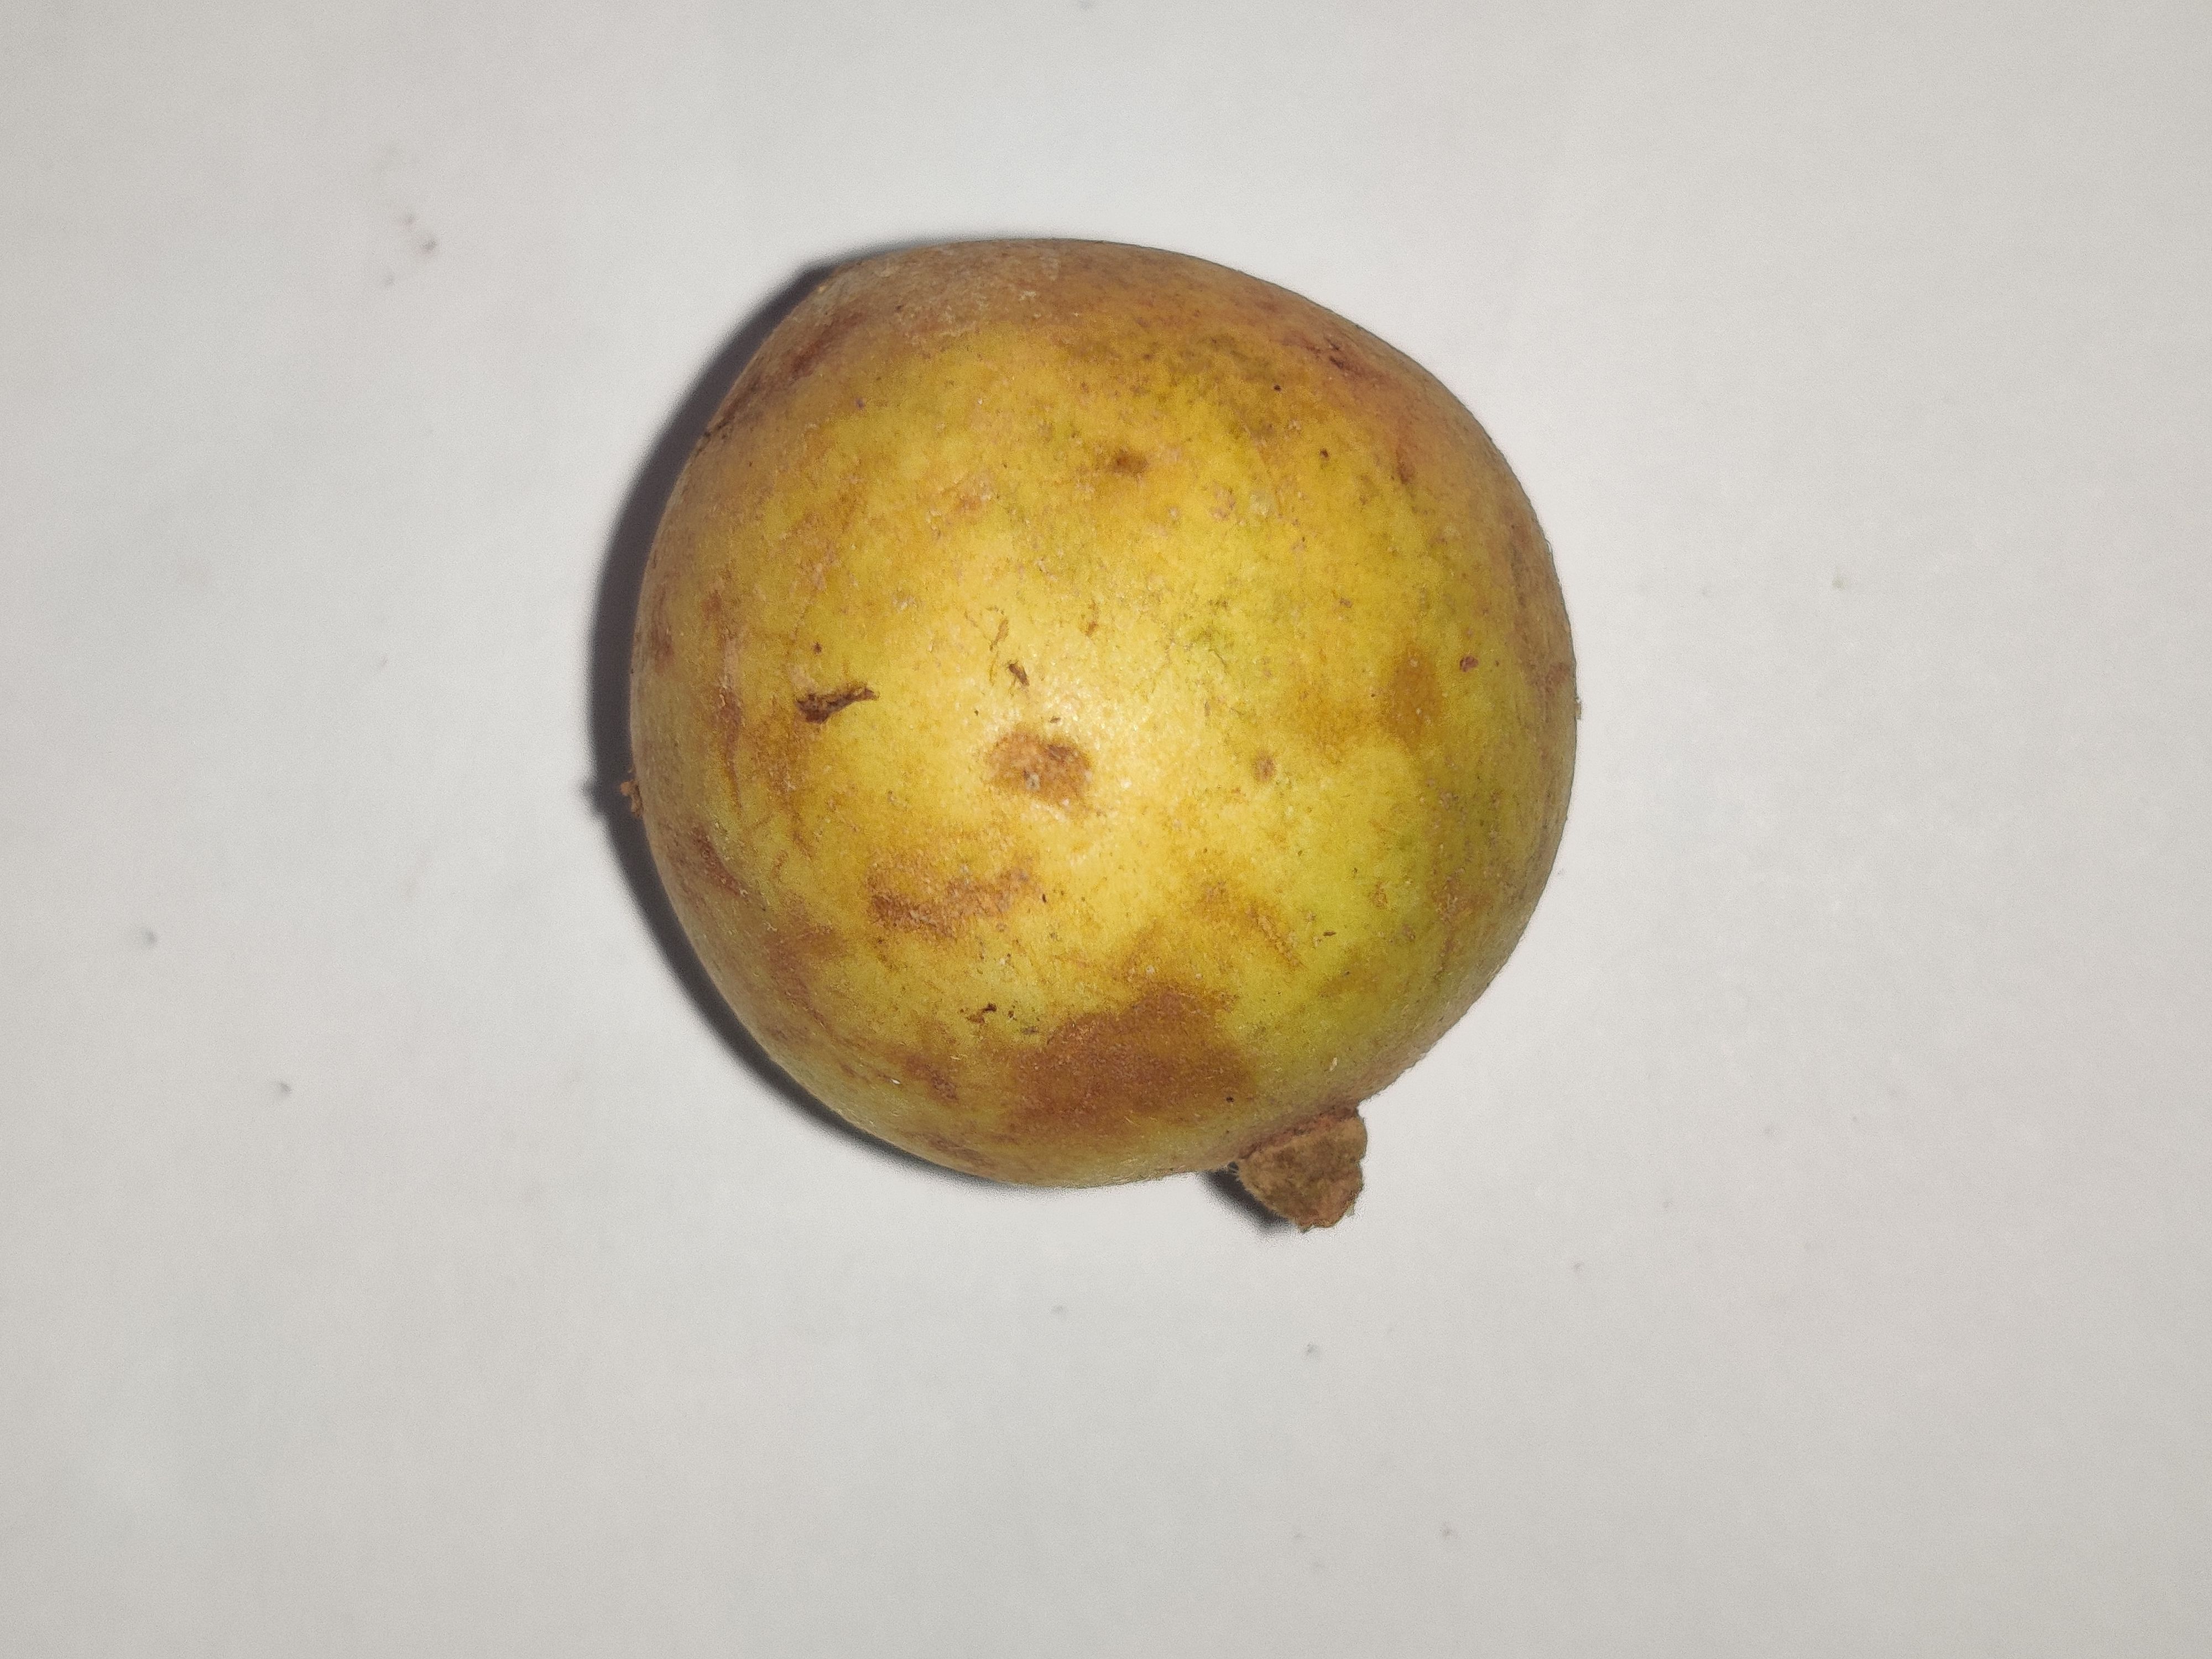
Fruit: burmese-grape
Grade: 1st-grade